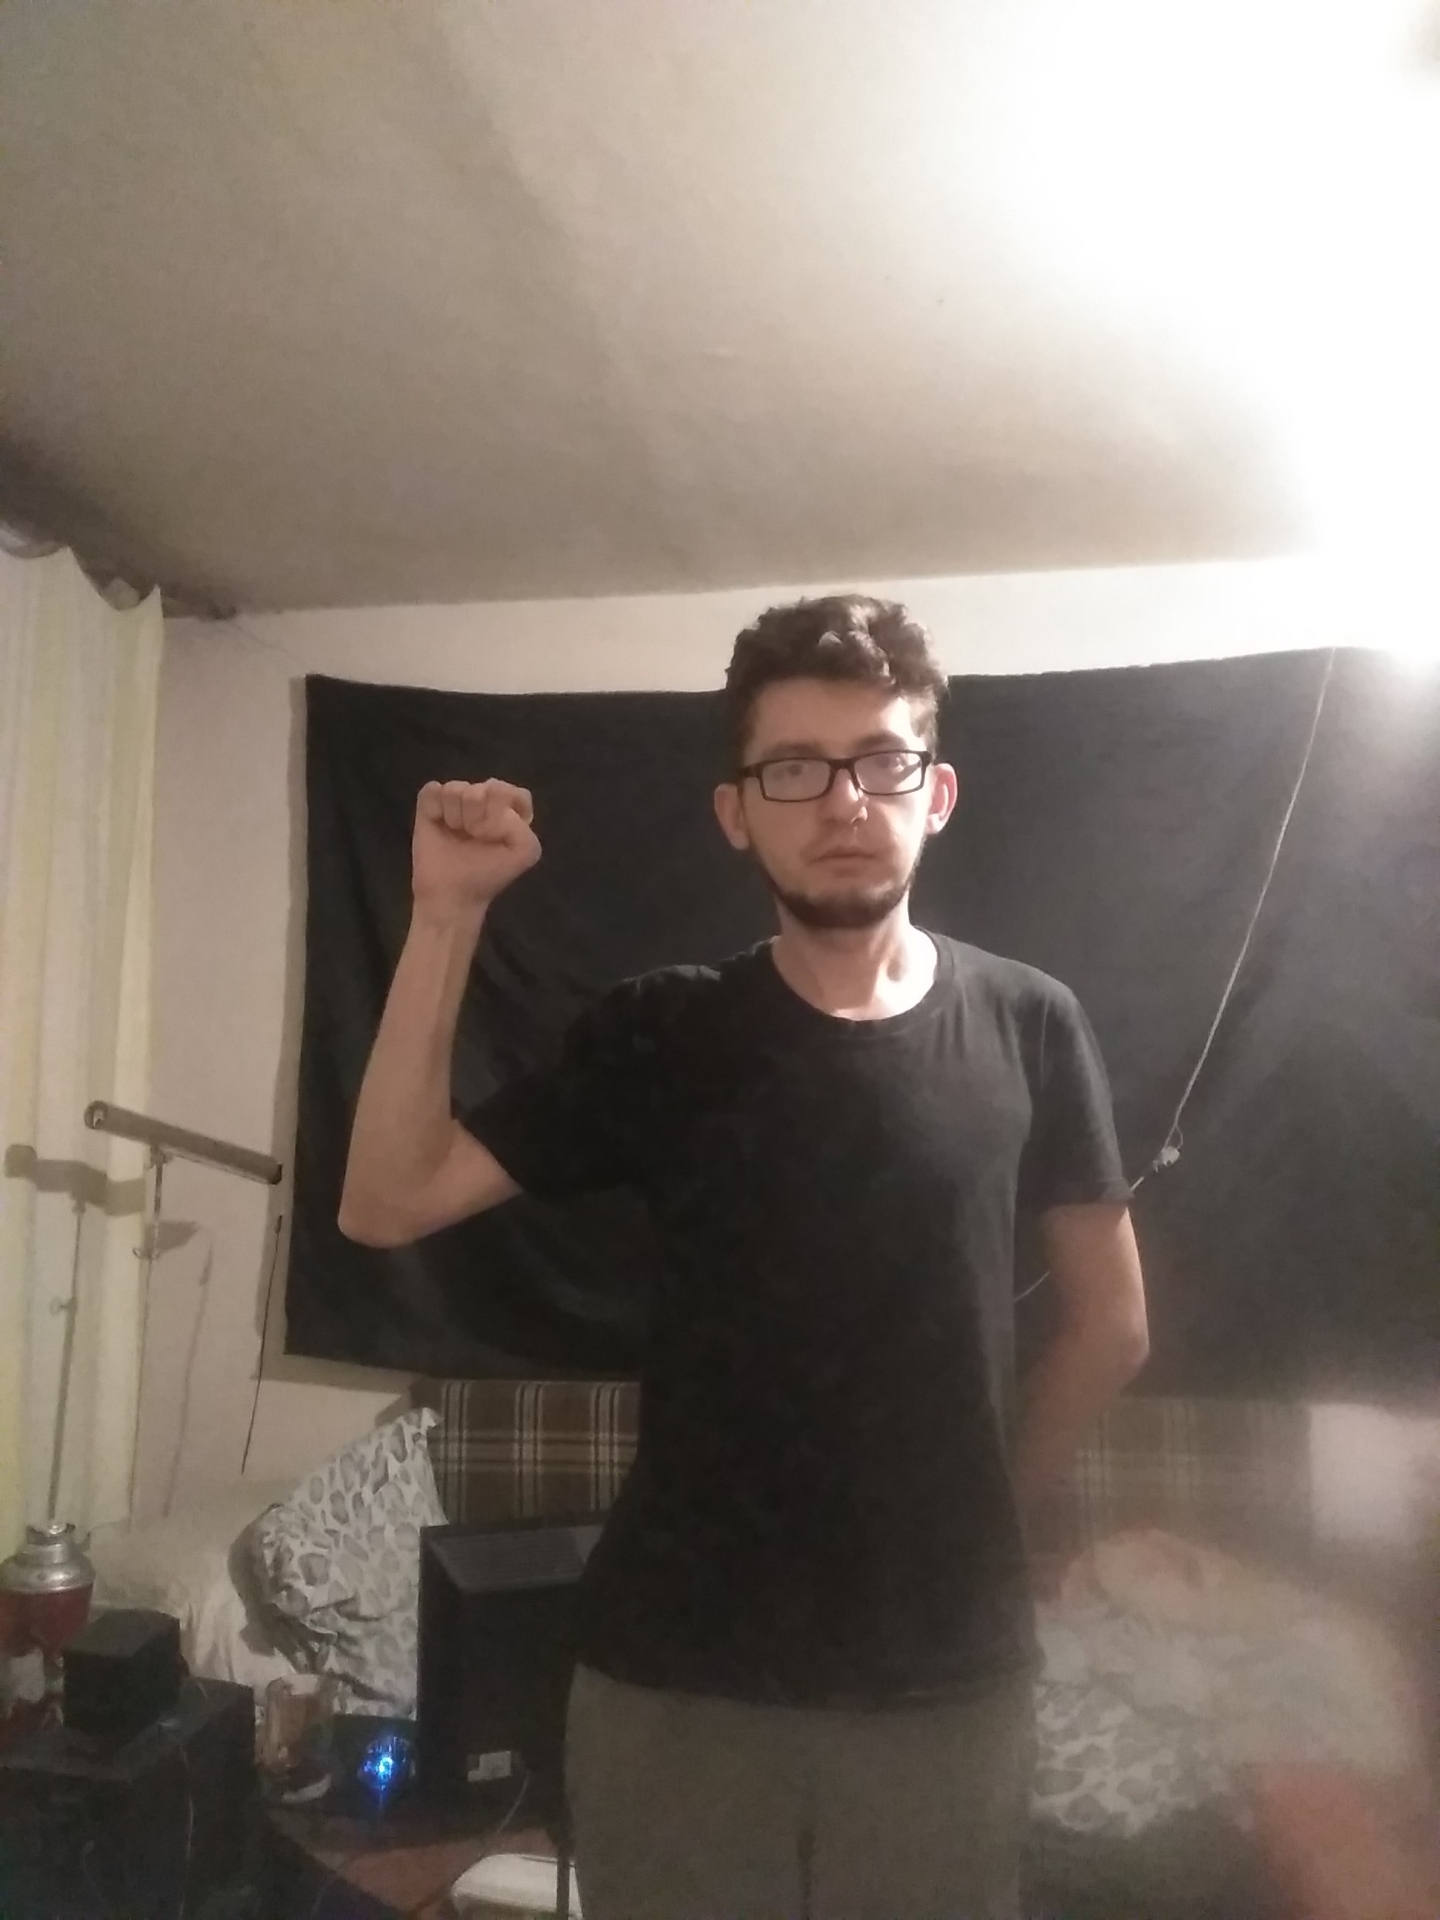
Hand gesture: fist